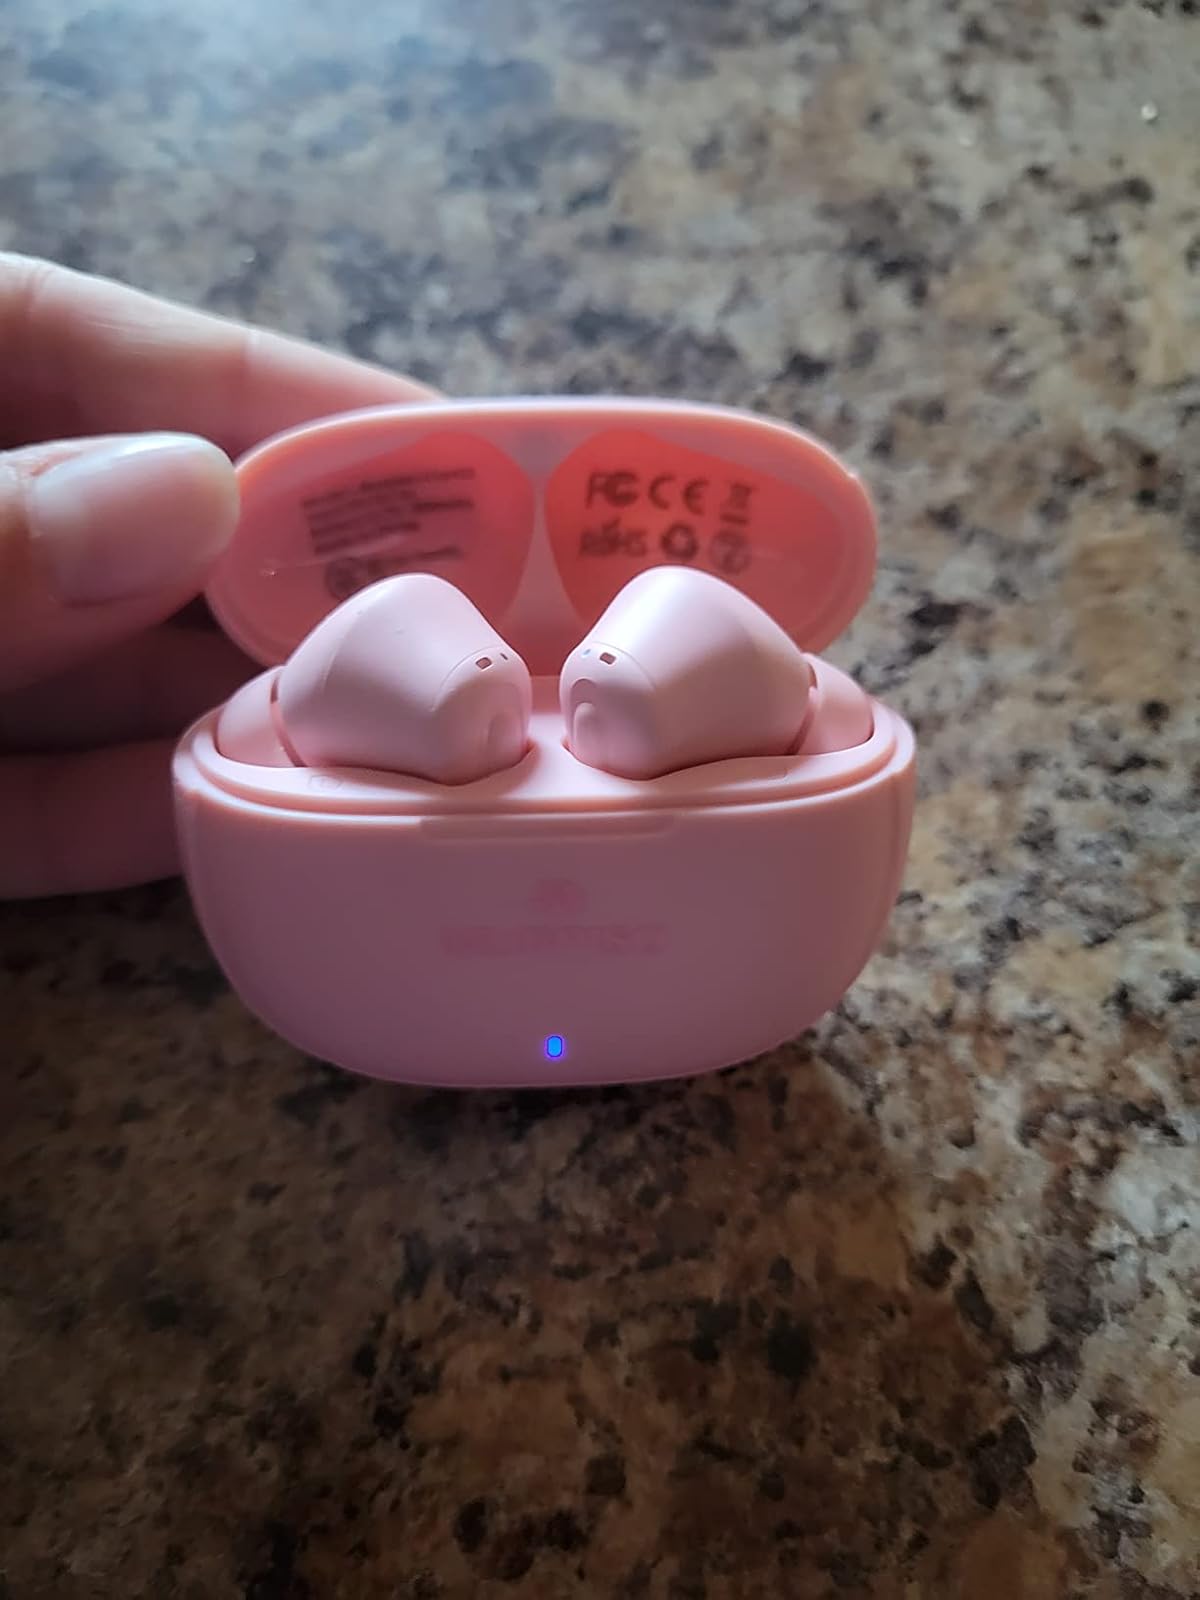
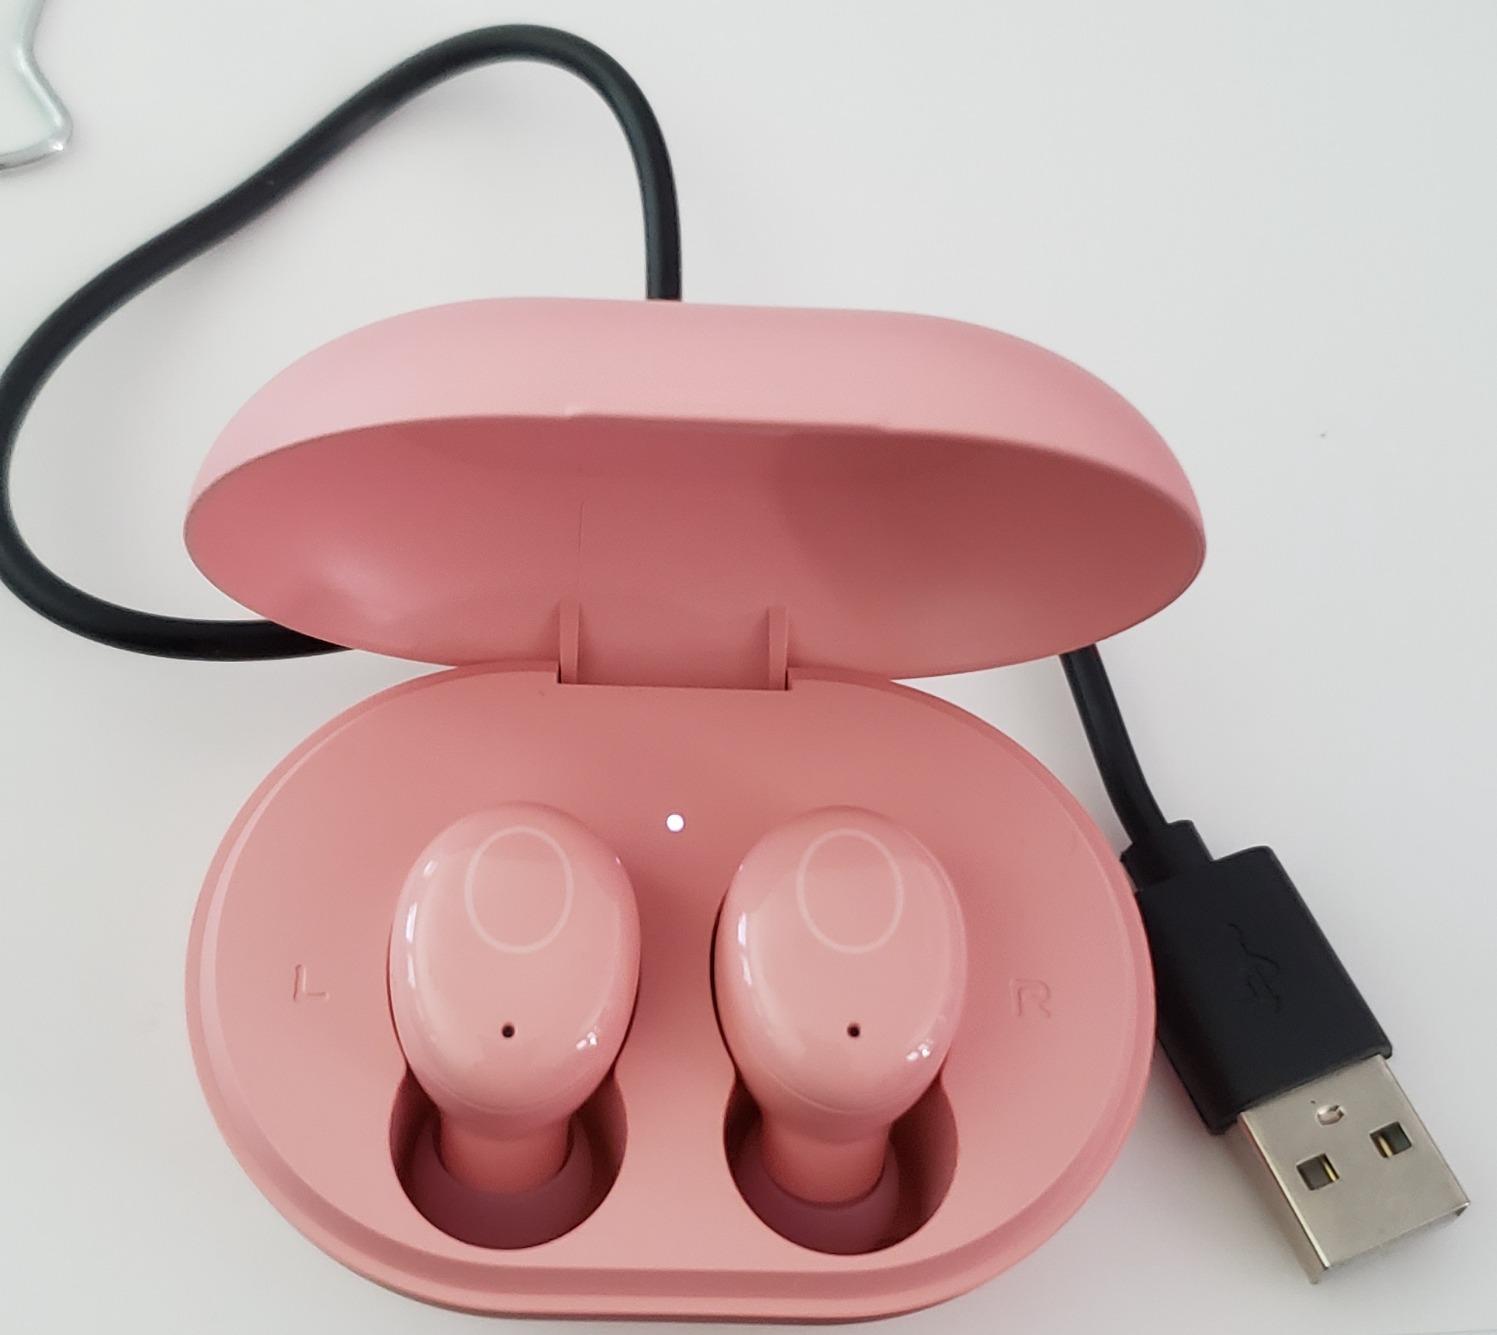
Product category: earbuds
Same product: no